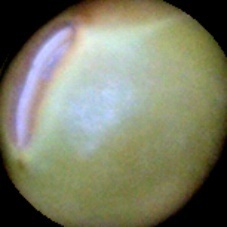
Label: Immature